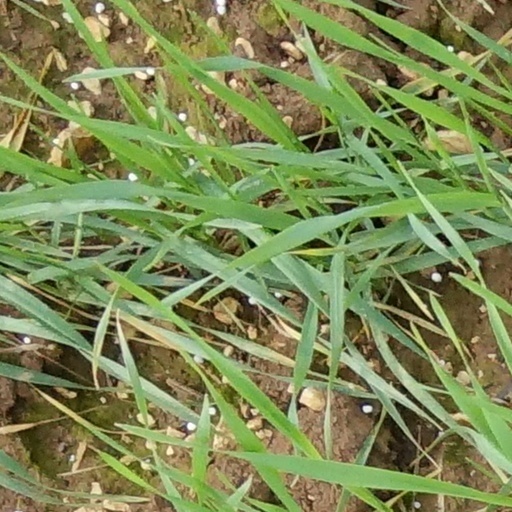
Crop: wheat